Bernard Guyot

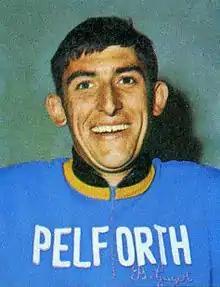
Bernard Guyot in 1968

Bernard Guyot (19 November 1945 – 28 February 2021) was a French road cyclist. His sporting career began with U.S. Creteil. As an amateur he competed in the individual road race at the 1964 Summer Olympics, won the Peace Race in 1966, and placed fourth in the team time trial at the 1966 UCI Road World Championships. In 1967 he turned professional and won 10 races before retiring in 1974. He raced the Tour de France in 1968-1972, placing 27th in 1968 and 28th in 1971. In the national professional road championship, Guyot placed second in 1972 and third in 1969. His father Bernard Sr. and brothers Claude and Serge were also competitive cyclists.